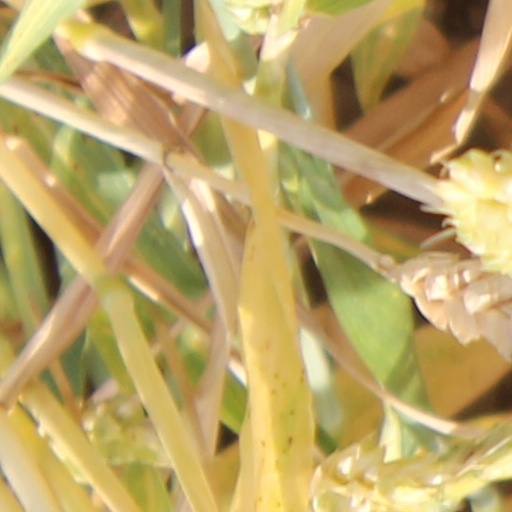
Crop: wheat